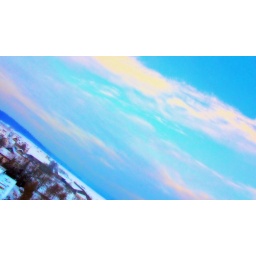
nature in blue with a little pink